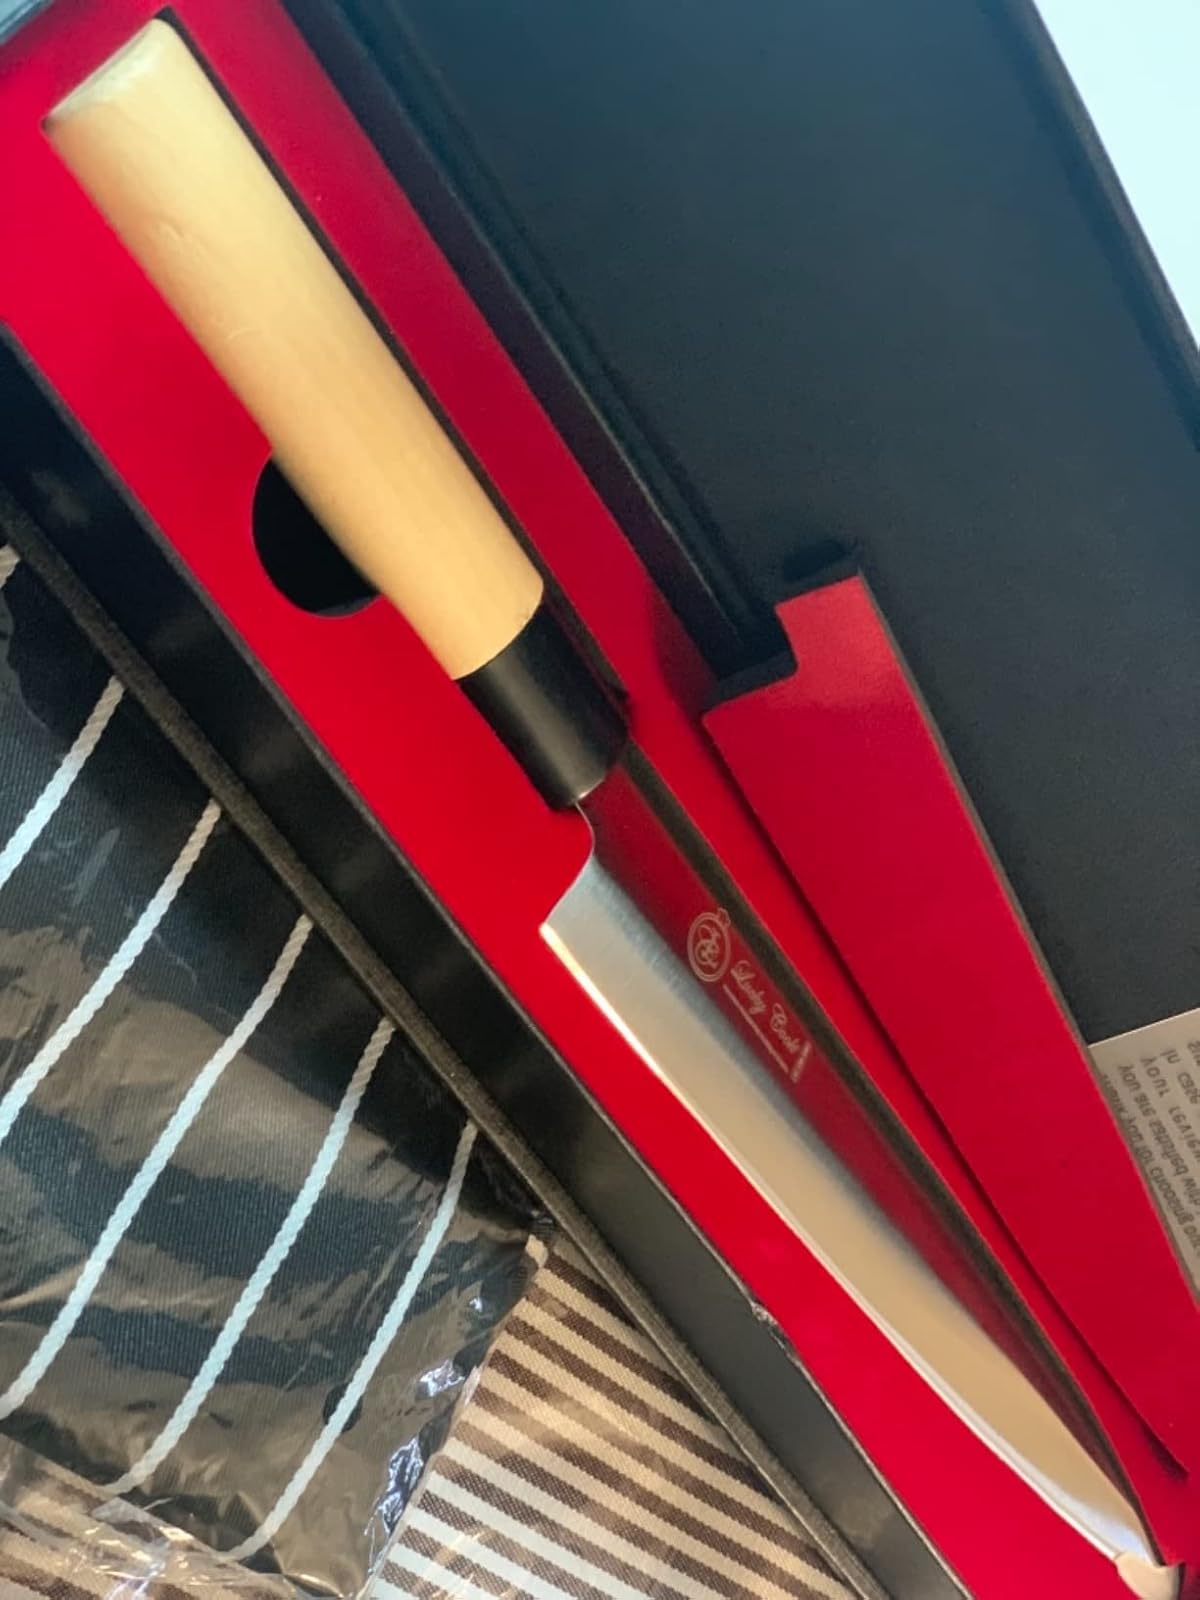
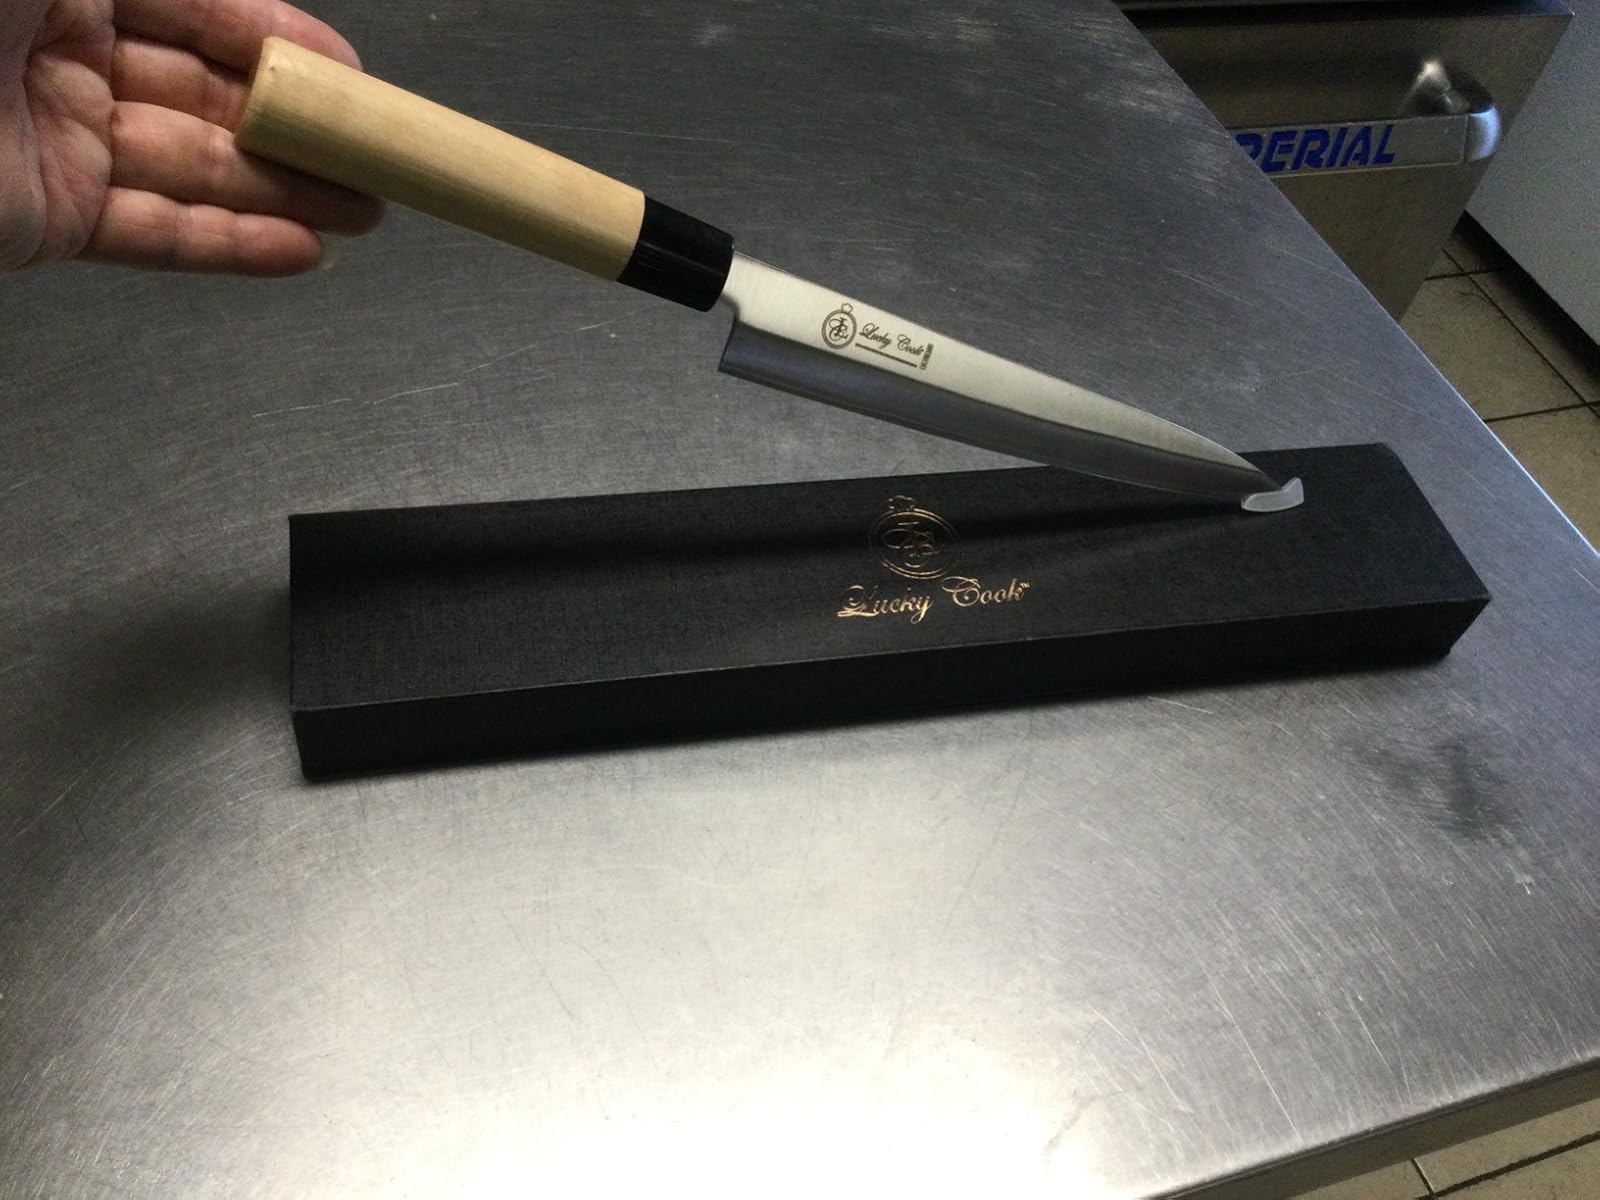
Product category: items_knife
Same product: yes